Artillery game

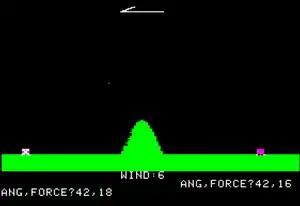
"Artillery Simulator" for the Apple II was among the earliest graphical versions of the turn-based artillery video game.

Graphical adaptions of the artillery game, such as "Super Artillery" and "Artillery Simulator", emerged on the Apple II in 1980. These games built upon the earlier concepts of the artillery games published in "Creative Computing" but allowed the players to also see a simple graphical representation of the tanks, battlefield, and terrain. The Apple II games also took wind speed into account when calculating the path of the artillery. Some games used lines on the screen to show trajectories previous shots had taken, allowing players to use visual data when considering their next shot. Similar games were made for home computers such as the Commodore PET by 1981. In 1983, Amoeba Software published a game called "Tank Trax", which was very soon picked up and re-released by the early Mastertronic Games Company. This was again the classic version of the Artillery Game, however, the player could change the height of the hill in between the players to either a mountain or a foothill (However this sometimes made no difference in the actual gameplay as some foothills were as high as mountains and some mountains were low enough to be considered foothills). The players also had the default names of General Patton and Monty.